Ami Ayalon

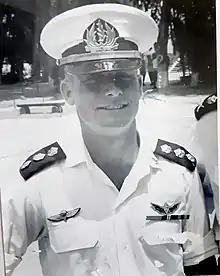
Ayalon in 1979

Ayalon served his entire military service in the Israeli Navy. Ayalon enlisted in 1963 and volunteered for the Shayetet 13 navy commando unit. In 1969, he participated in Operation Bulmus 6—the assault on fortified Green Island, Egypt (jointly with Sayeret Matkal). During the operation, he threw a grenade into one of the radar positions, and provided cover for other soldiers in the force. While climbing to the roof, he was hit in the forehead by a ricochet, but continued fighting. He stormed the position from which he was fired upon and injured as a result, killing two Egyptian soldiers and neutralizing the post. After which he continued along with another soldier, and managed to take control of at least two more key positions on the island. While trying to take over the third position, he was injured in the leg by a grenade, kept on fighting, only to be hit by another grenade in the neck and arm. Even so, he continued firing, only reported his injuries when the island was in full control, and was able to evacuate himself into a boat, where he injected himself with morphine. For these actions, Ayalon received the Medal of Valor, Israel's highest decoration.